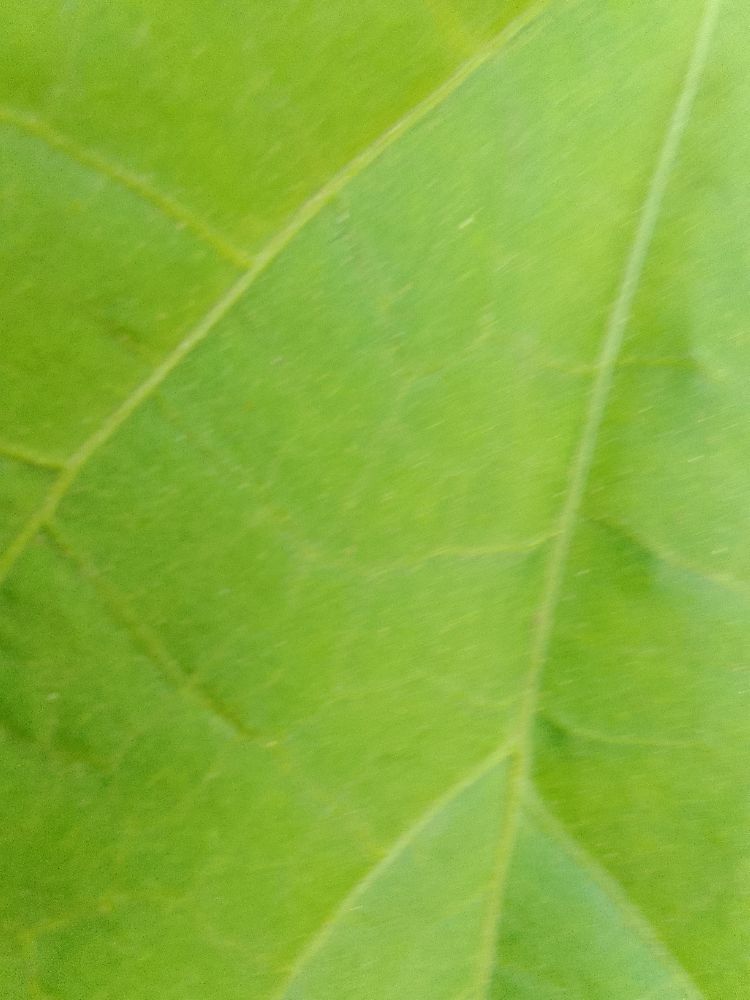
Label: healthy